José Bretón case

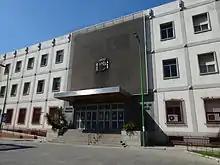
The judge José Luis Rodríguez Lainz of the Audiencia Provincial of Córdoba, in the image, instructed the case.

In one of the first reports of the judicial investigation, Josefina Lamas, the forensic anthropologist of the Scientific Police who analysed the remains of the bones found in the bonfire of Las Quemadillas, deduced that those bones corresponded to the remains of animals, specifically rodents and small carnivores. This report substantially delayed the resolution of the case. The mother of the children, Ruth Ortiz, requested a second expert report by the anthropologist Francisco Etxeberria, who revealed the existence of human bone fragments (which could correspond to 2- and 6-year-old children) in the remnants of the bonfire. A third analysis carried out by José María Bermúdez de Castro confirmed that the remains were human. As a result, Josefina Lamas was dismissed and the investigation concluded.